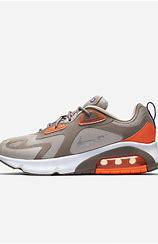
Brand: Nike
Model: Air Max 200